Fort Lauderdale–Tampa Bay rivalry

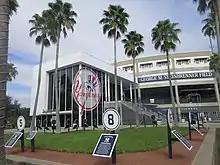
FC Tampa Bay started play at George M. Steinbrenner Field in Tampa, in the 2010 season.

"*1978 playoff mini-game victory by Tampa Bay excluded from "official" totals because it was not a 90-minute match."